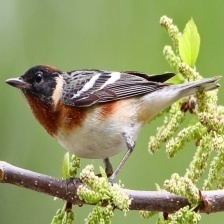
Species: BAY-BREASTED WARBLER
Scientific name: SETOPHAGA CASTANEA